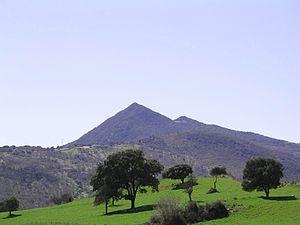
Gonario II de Torres fut Juge souverain du Logudoro ou de Torres, de 1127 à 1153, et ensuite moine à l'abbaye de Clairvaux à partir de 1154. Sa vie a été décrite dans le De Miraculis du moine Erbert et dans Libellus Judicum Turritanorum qui trace un tableau représentatif de l'histoire de la Sardaigne au XIIe siècle. Il est enfin vénéré comme bienheureux par l'Église catholique.